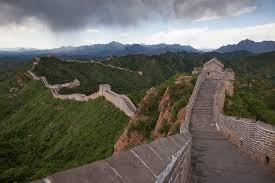
Landmark: Great Wall of China